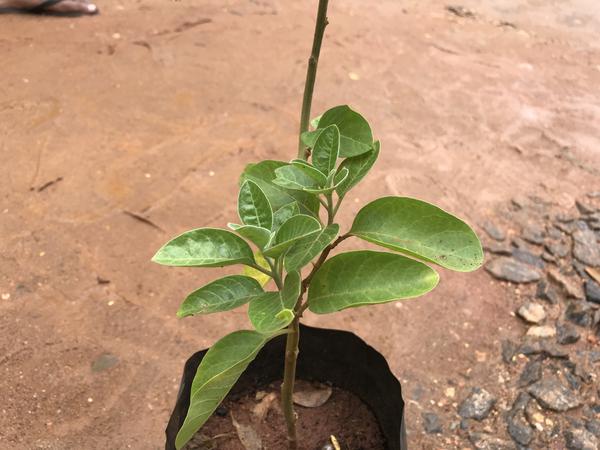
Plant: Ashwagandha